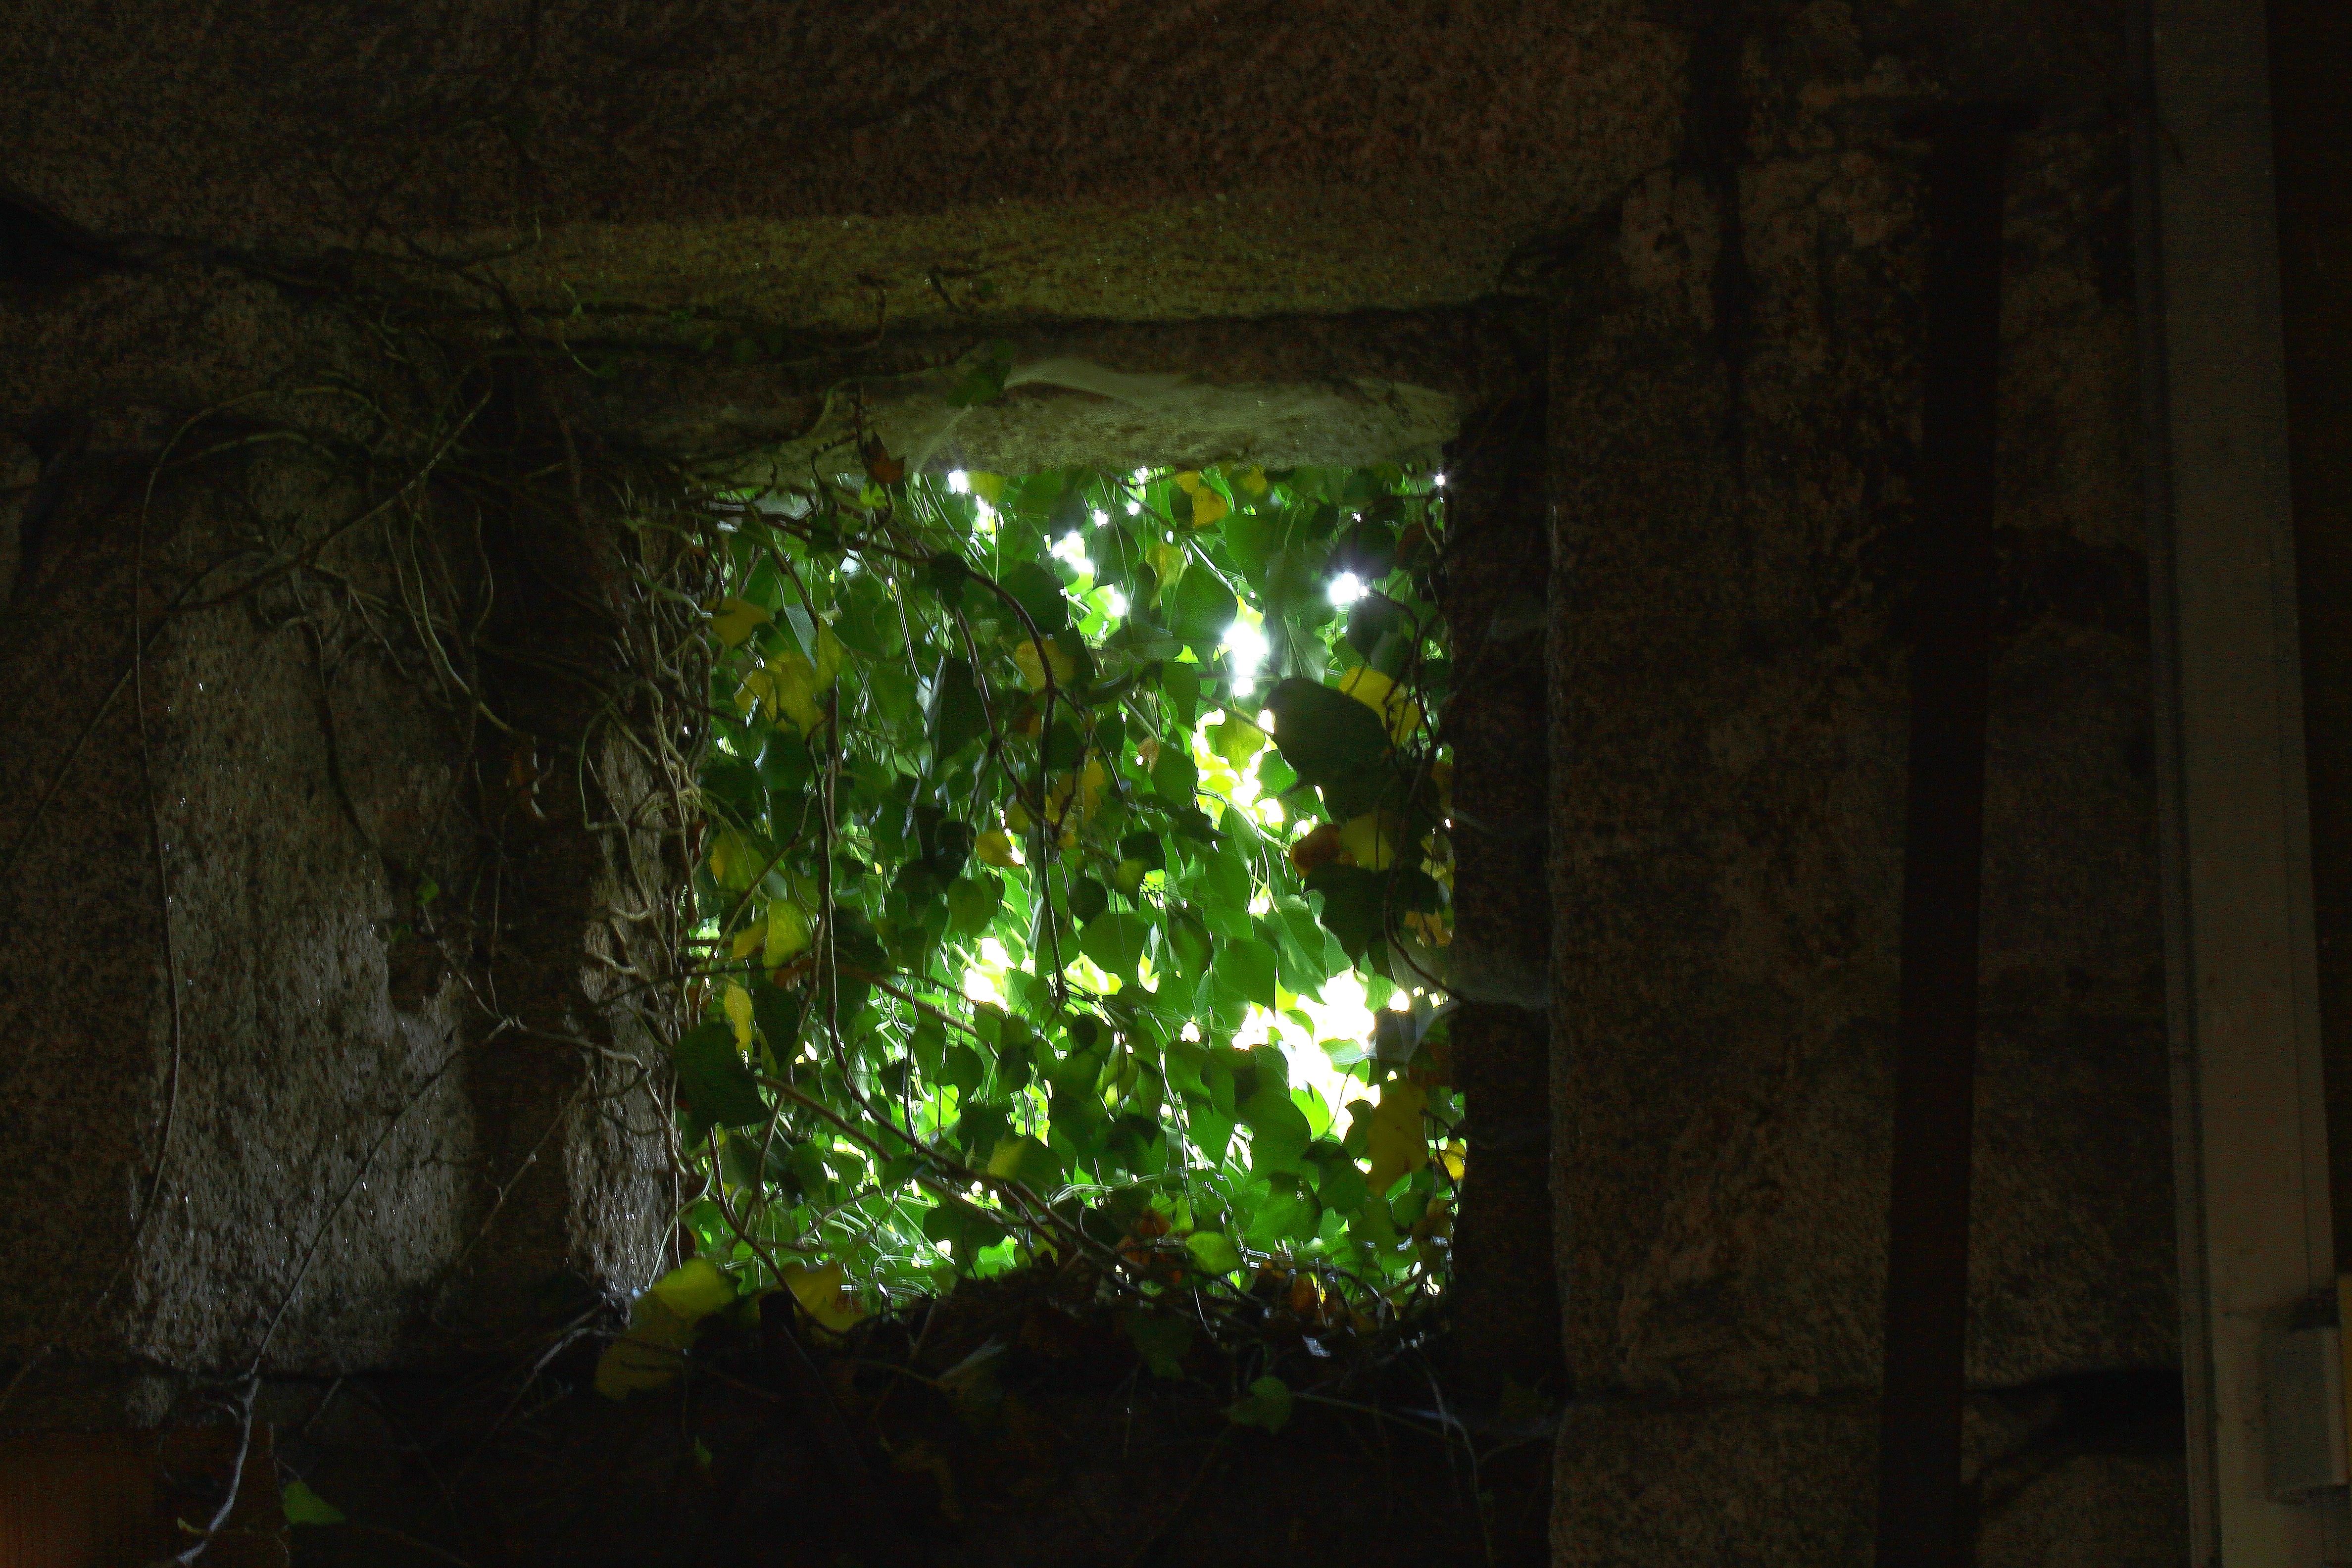
light, sunlight, formation, rural, cave, green, jungle, darkness, spain, espaa, galicia, ggl1, canoneos500d